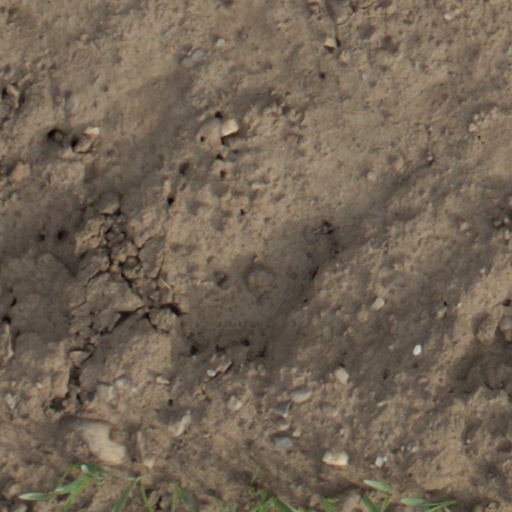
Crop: wheat